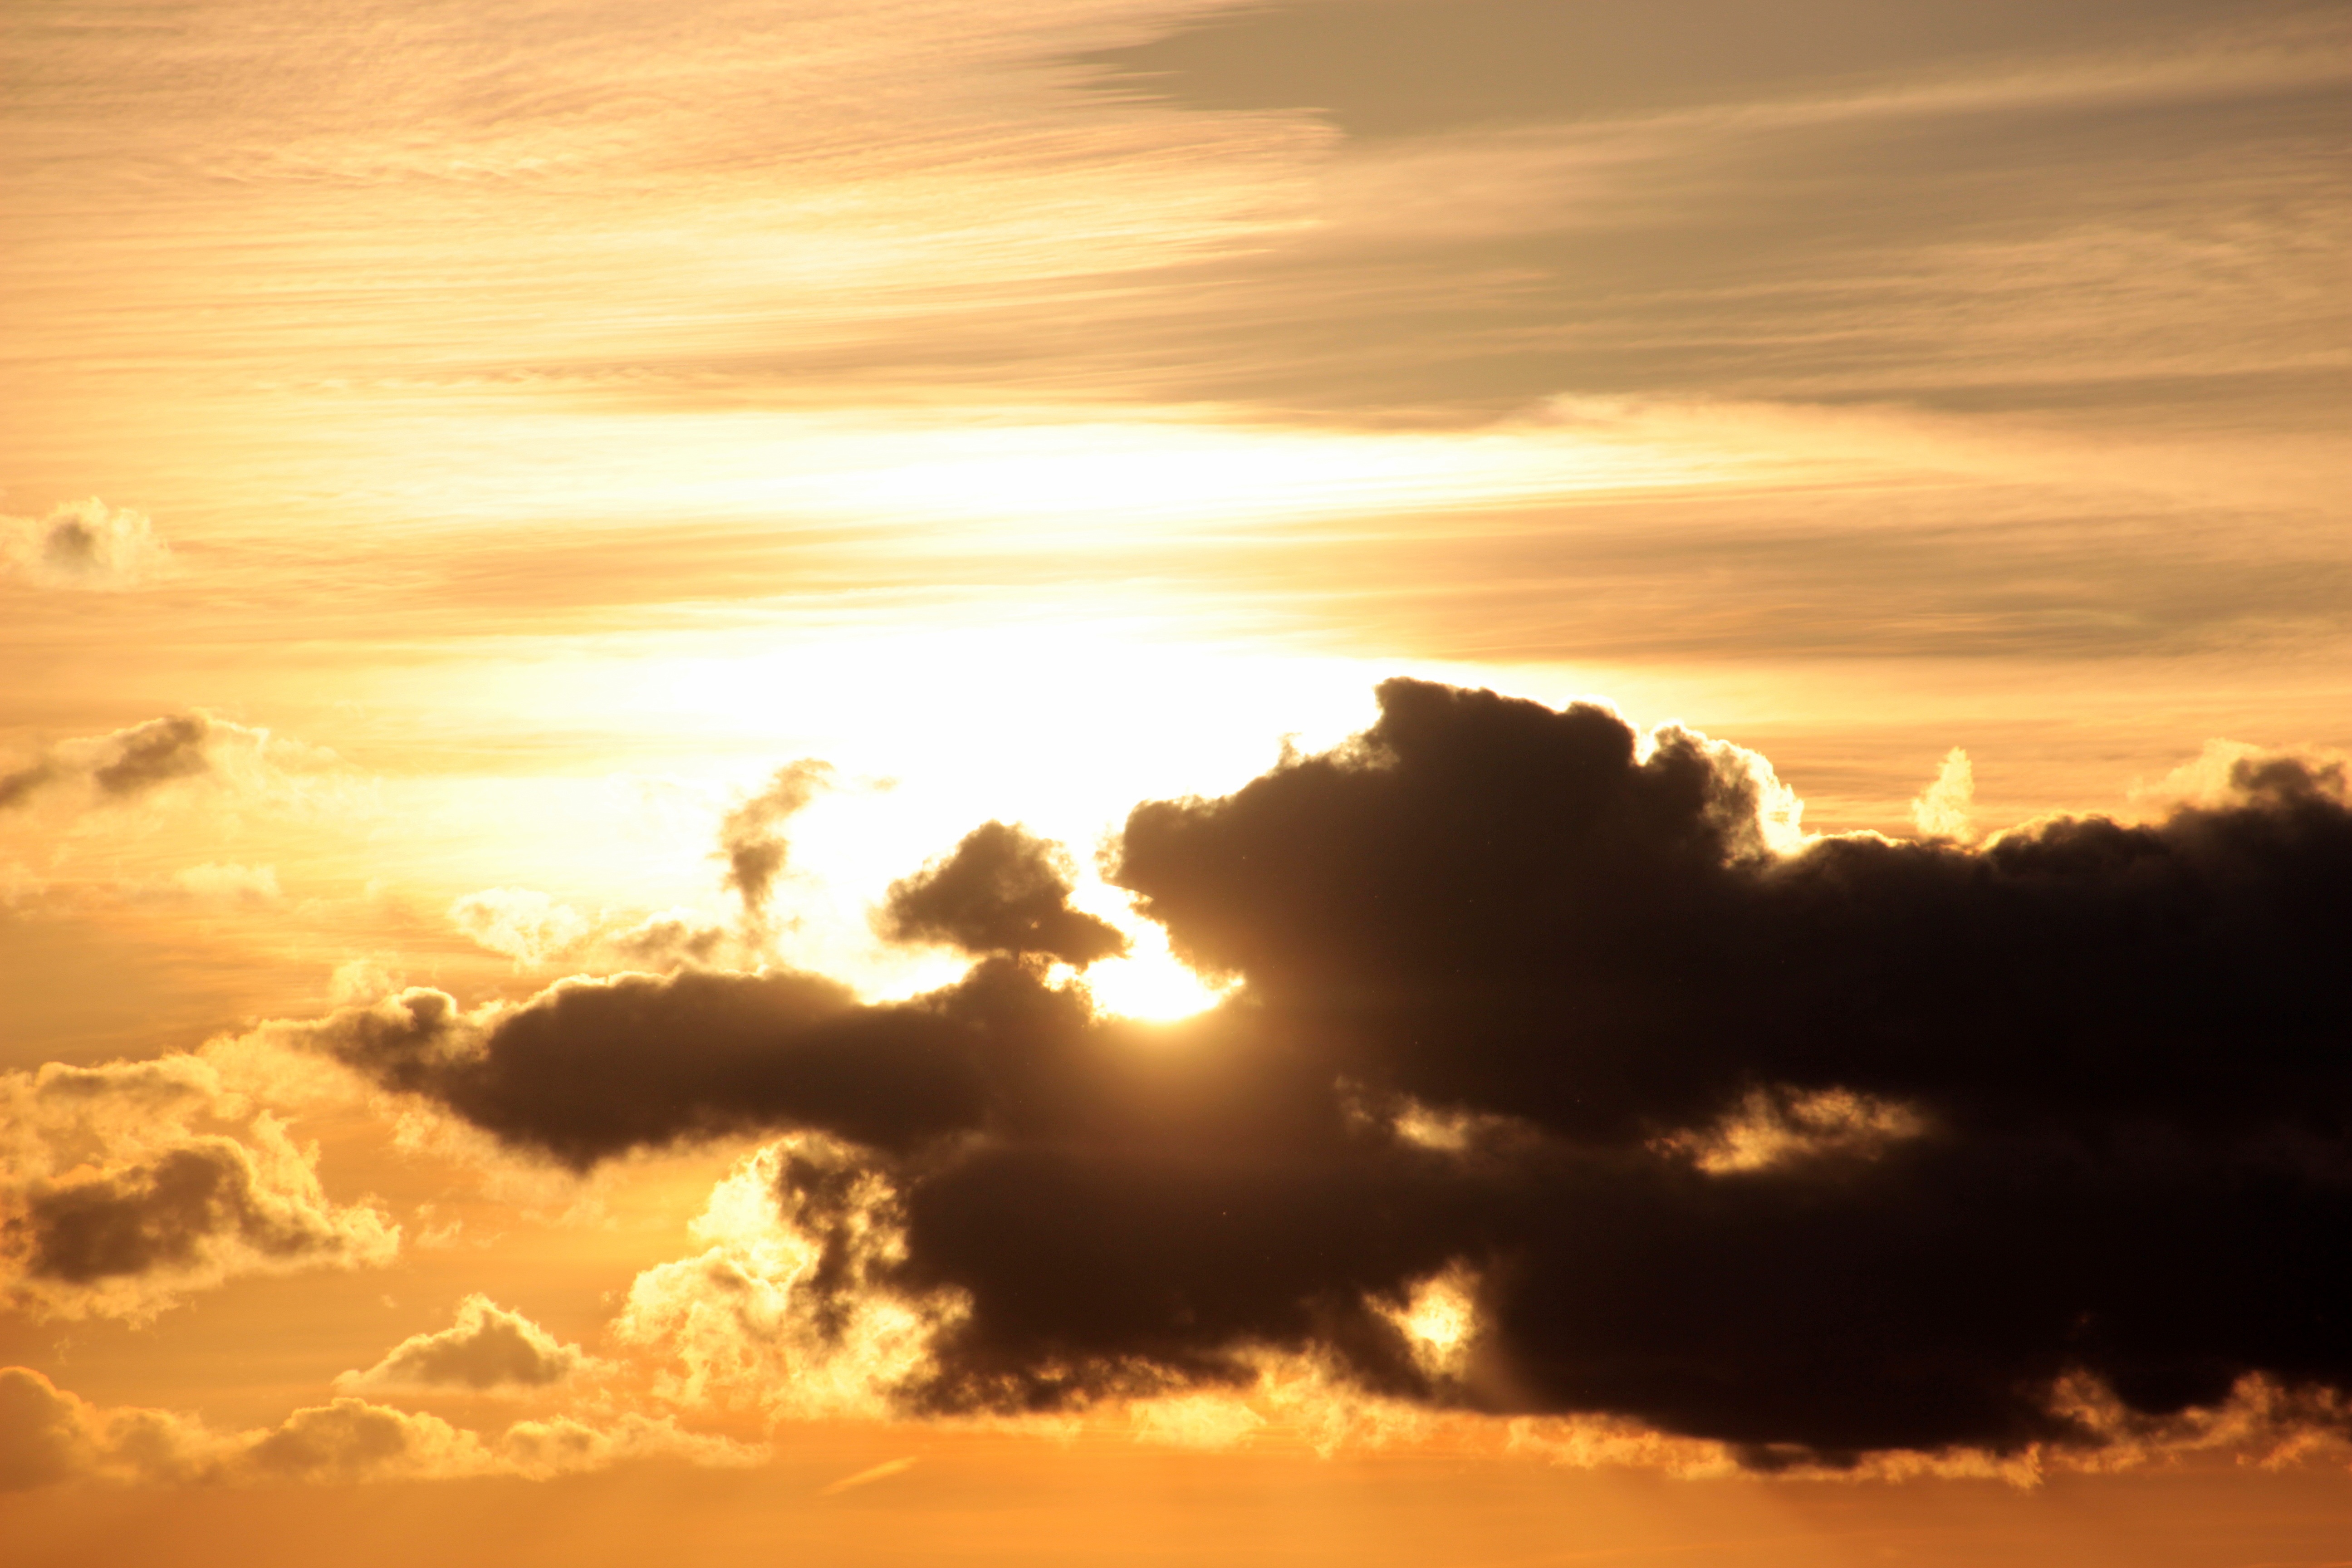
horizon, cloud, sky, sun, sunrise, sunset, sunlight, morning, dawn, atmosphere, dusk, evening, clouds, contrail, abendstimmung, afterglow, evening sky, dark clouds, bright cloud, red sky at morning